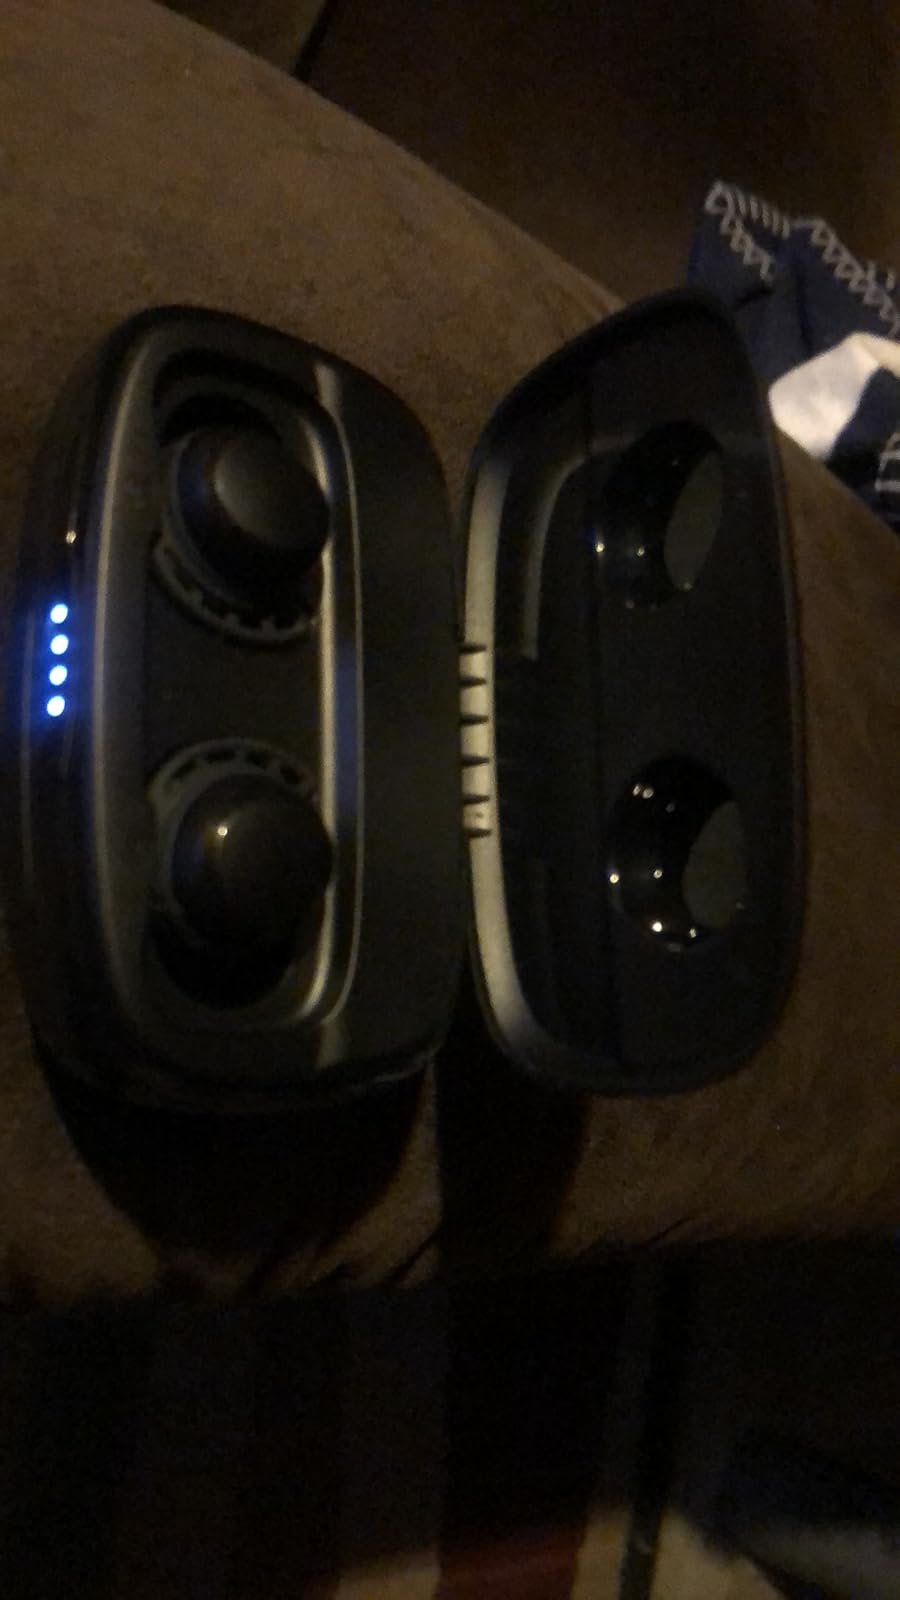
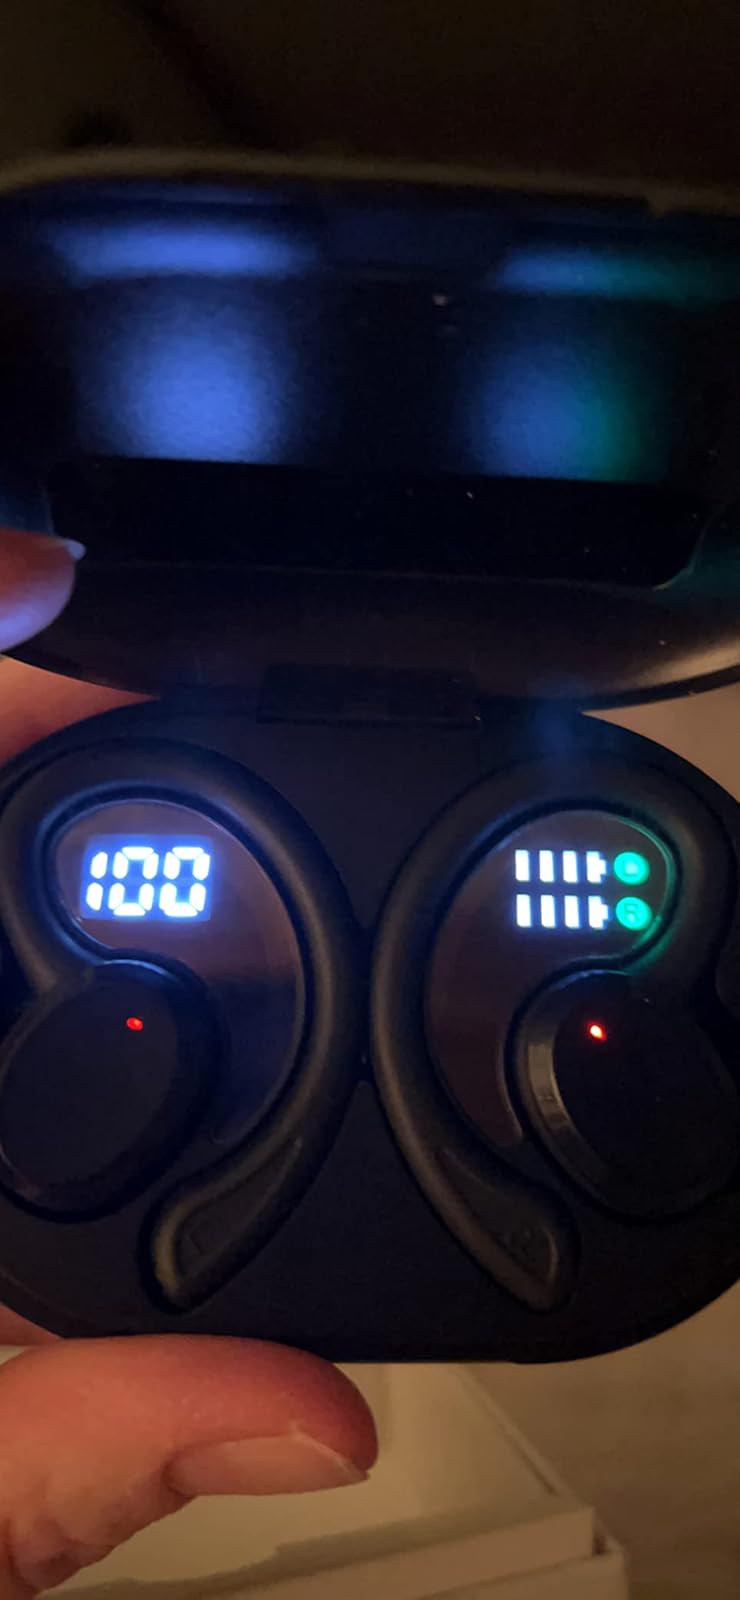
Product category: earbuds
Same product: no